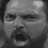
Emotion: sad